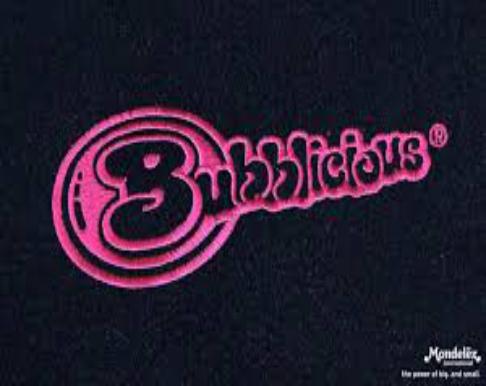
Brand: Bubblicious
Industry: Food